Three Places in New England

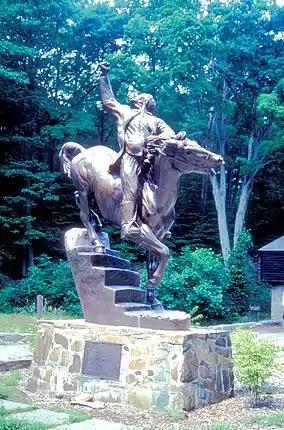
Statue of General Israel Putnam at the entrance to Putnam Memorial State Park

Derived from two earlier pieces, ""Country Band March"" and "Overture & March: "1776"" (both 1904), "Putnam's Camp" was finished in 1912. It is thought that working on his "" was an impetus for Ives here since he had just recently used the trio (or middle) section of "1776" in that work. A distinguishing characteristic of this movement is the combination of multiple divisions of the orchestra playing against each other while occasionally throwing in asymmetrical phrases or wild dissonances.